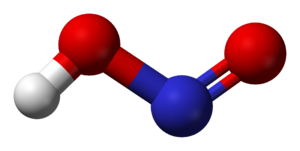
L'acide nitreux est un composé chimique de formule HNO₂. C'est un monoacide faible que l'on ne connaît qu'en solution pas trop acide, et en phase gazeuse. Ses sels sont stables en solution aqueuse. L'acide nitreux un des réactifs essentiels de la préparation des colorants azoïques. Il est alors préparé in situ par acidification de nitrite de sodium à base température.